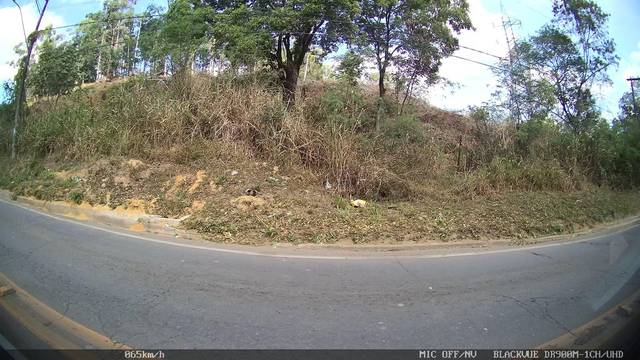
Region: Brazil
Coordinates: -20.284, -40.396